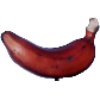
Label: Banana Red 1